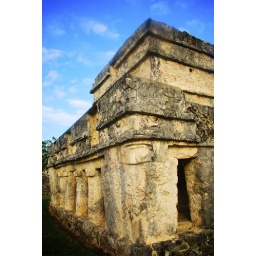
a face in a rock